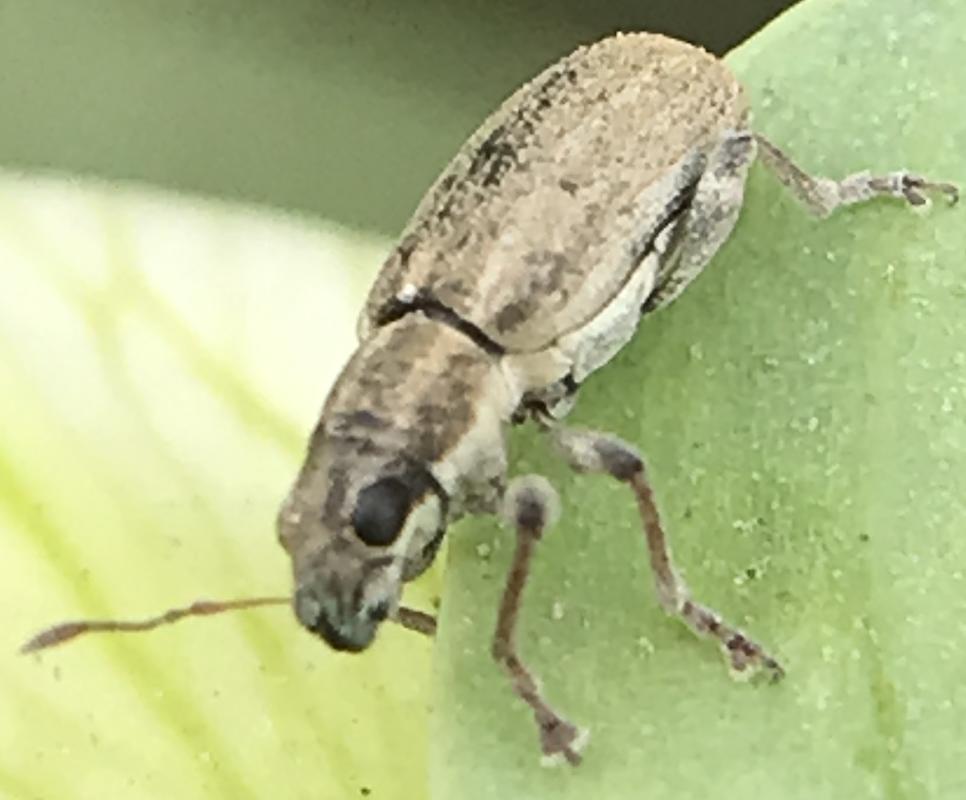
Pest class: pea_leaf_weevil